20th Avenue station (BMT Sea Beach Line)

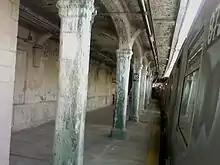
The station had fallen into serious disrepair in the early 2000s

The 2019 artwork here is called "Sea City Spin" by David Storey. It features abstract glass mosaics based on Storey's experience of riding the BMT Sea Beach Line.